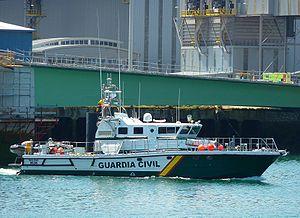
Service maritime de la Garde Civile sont les Garde-côtes d'Espagne, fondés en 1991. Ils dépendent de la Garde Civile. Depuis 1991, elle a repris des fonctions de patrouilles maritimes littorales et fluviales dévolues à la marine espagnole qui du coup retire peu à peu du service ses navires patrouilleurs pour ne conserver que les patrouilleurs hauturiers.